Fugitive Slave Act of 1850

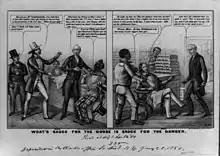
Print by E. W. Clay, an artist who published many proslavery cartoons, supports the Fugitive Slave Act of 1850. In the cartoon, a Southerner mocks a Northerner who claims his goods, several bolts of fabric, have been stolen. "They are fugitives from you, are they?" asks the slaver. Adopting the rhetoric of abolitionists, he continues, "As to the law of the land, I have a higher law of my own, and possession is nine points in the law."

In response to the weakening of the original Fugitive Slave Act, Democratic Senator James M. Mason of Virginia drafted the Fugitive Slave Act of 1850, which penalized officials who did not arrest someone allegedly escaping from slavery, and made them liable to a fine of $1,000. Law enforcement officials everywhere were required to arrest people suspected of escaping enslavement on as little as a claimant's sworn testimony of ownership. was declared irrelevant. The Commissioner before whom the fugitive from slavery was brought for a hearing—no jury was permitted, and the alleged refugee from enslavement could not testify—was compensated $10 if he found that the individual was proven a fugitive and only $5 if he determined the proof to be insufficient. In addition, any person aiding a fugitive by providing food or shelter was subject to up to six months of imprisonment and up to $1,000 in fine. Officers who captured a fugitive from slavery were entitled to a bonus or promotion for their work.